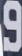
Number: 9